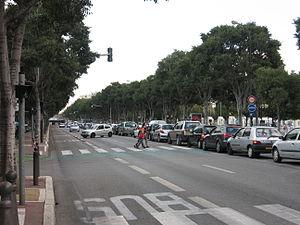
L'avenue du Prado, située dans les 6ᵉ et 8ᵉ arrondissement de Marseille, est une large avenue en équerre qui prolonge la rue de Rome à partir de la place Castellane jusqu'au rond-point du Prado puis change de direction pour conduire à la statue de David à la plage du Prado.
Saint Giniez est un quartier situé au sud de Marseille dans le 8ᵉarrondissement non loin du Stade Vélodrome.